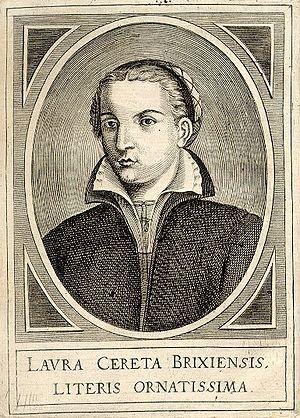
Le féminisme en Italie naît pendant la période de la Renaissance italienne, à partir de la fin du XIIIᵉ siècle. Des écrivaines italiennes comme Christine de Pizan, Moderata Fonte, ou encore Lucrezia Marinella, développent les idées théoriques à la base de l’égalité des sexes. Contrairement aux mouvements féministes présents en France et au Royaume-Uni qui visent à l’intégration totale des femmes dans la société, les premières défenseuses des droits des femmes en Italie insistent surtout sur l’importance du droit à l’éducation et de l’amélioration des conditions sociales des femmes.
Laura Cereta, née en 1469 à Brescia et morte en 1499, est une féministe et humaniste italienne de la Renaissance. La majeure partie de ses écrits l'a été sous la forme de lettres à d'autres intellectuels.